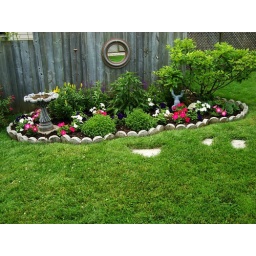
One of our flower beds showing the start of spring in our yard. June 19 2010.